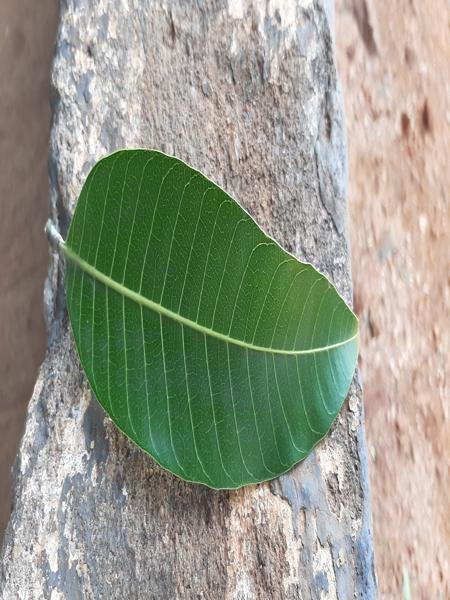
Plant: Mango